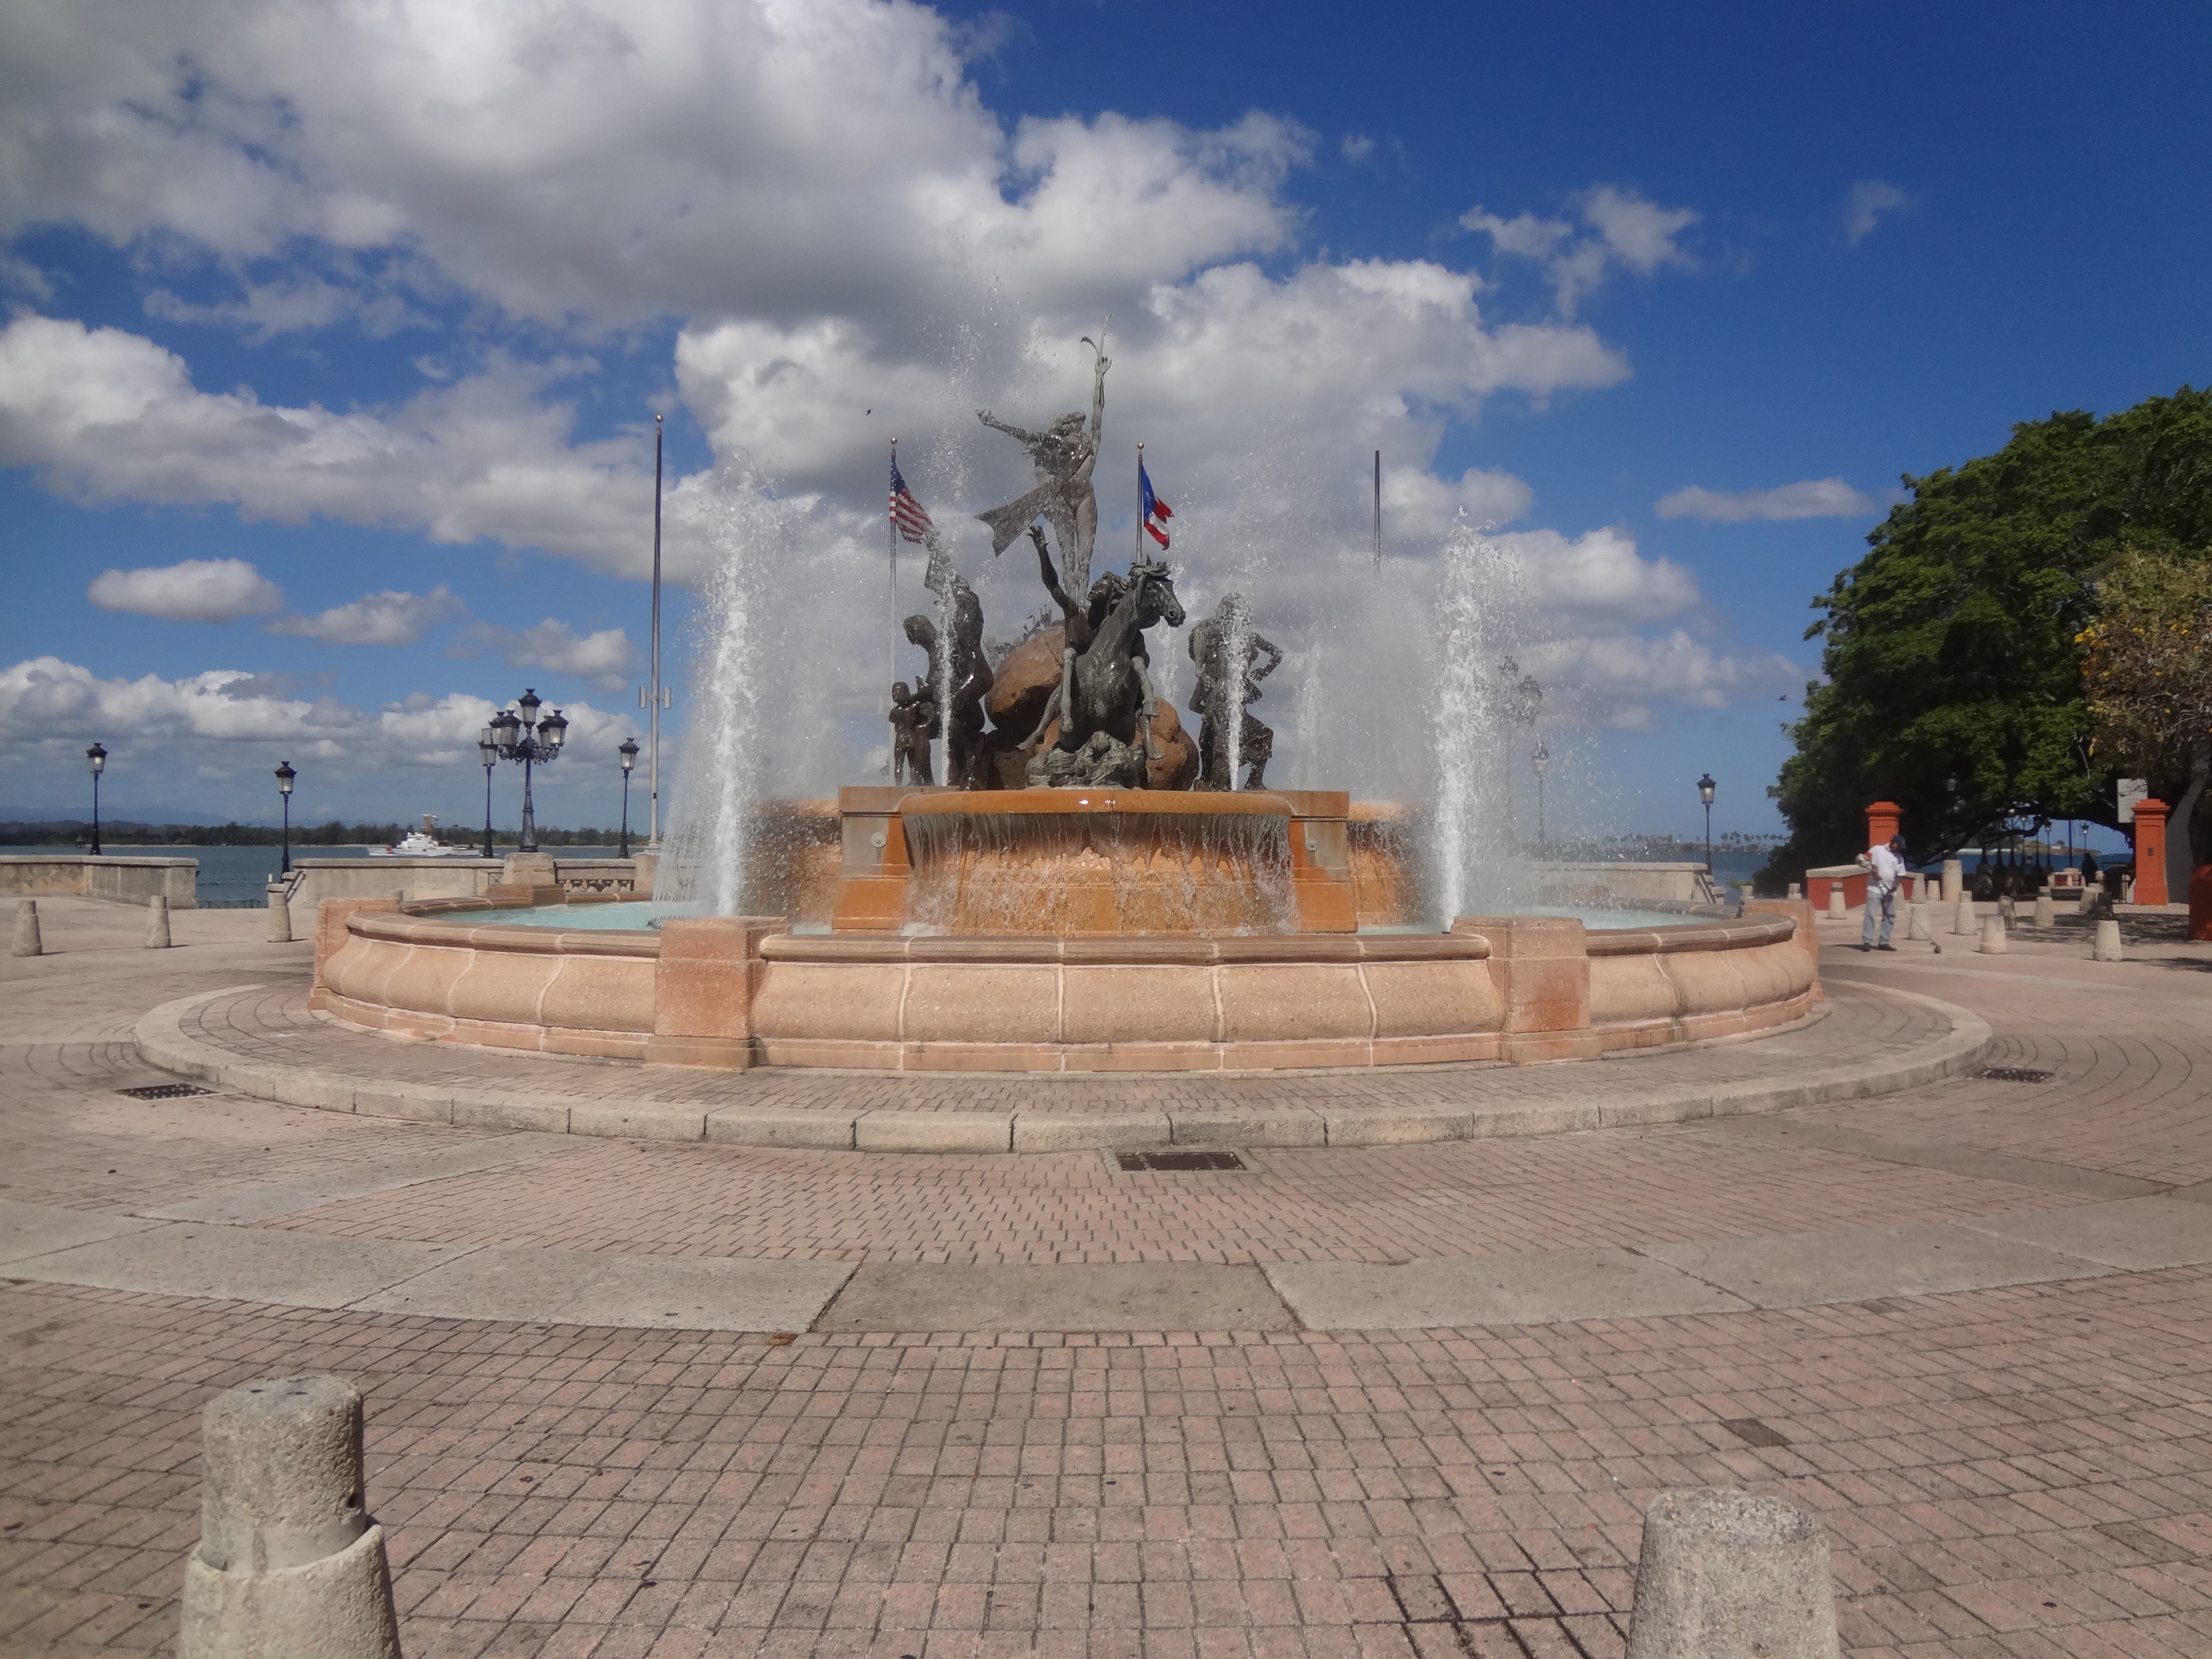
monument, memorial, temple, fountain, water feature